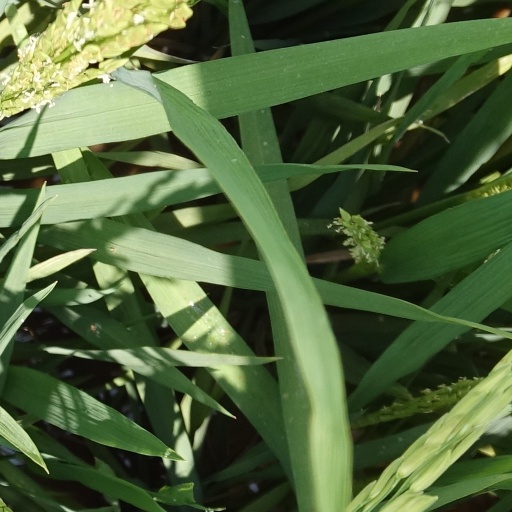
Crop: rice